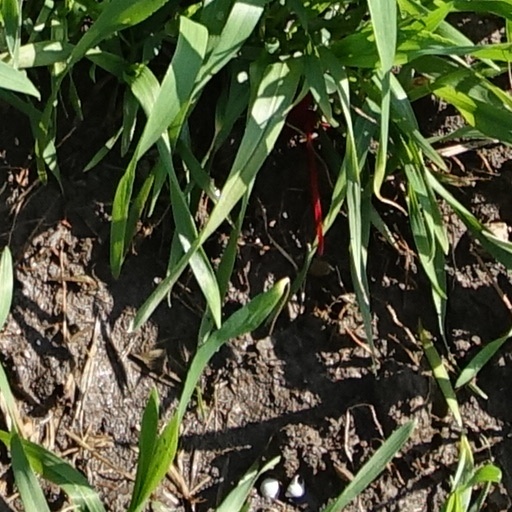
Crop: wheat